United States Bicentennial

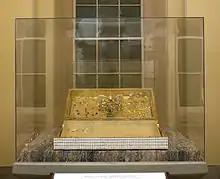
A Magna Carta replica in the display case

On November 20 and 21 of 1976, participants immersed themselves in the era by donning period-accurate uniforms and equipping themselves with the tools and weaponry characteristic of that Christmas night over two centuries prior. The reenactment unfolded as a grand spectacle, featuring a flotilla of boats navigating the icy currents of the Delaware River.